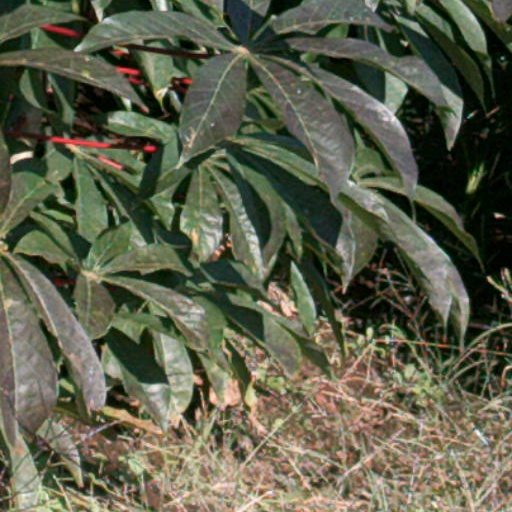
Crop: cassava